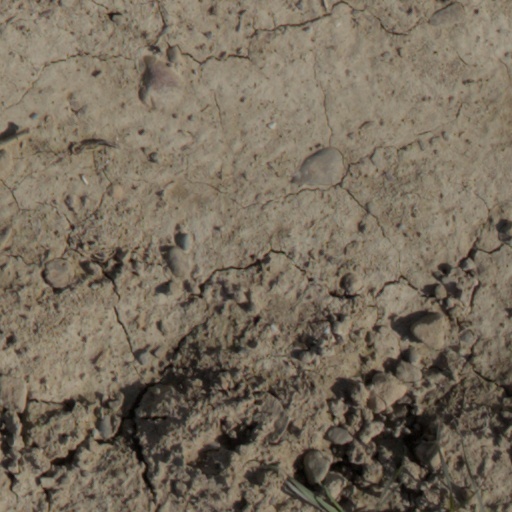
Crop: wheat